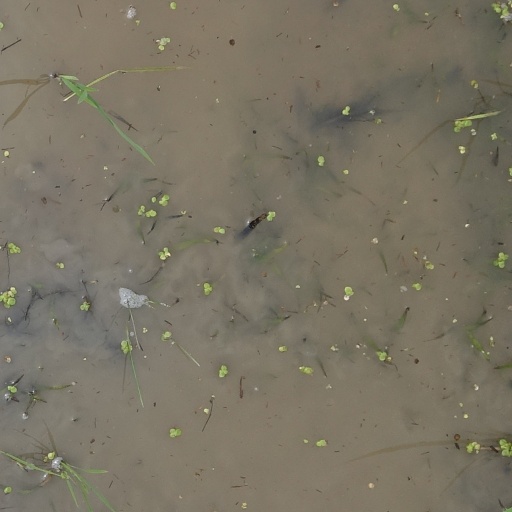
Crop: rice